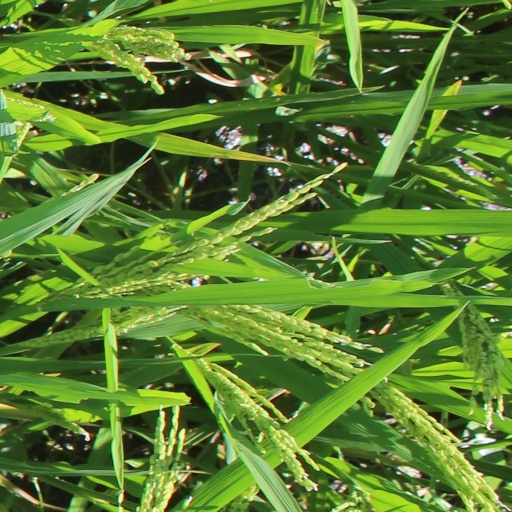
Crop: rice